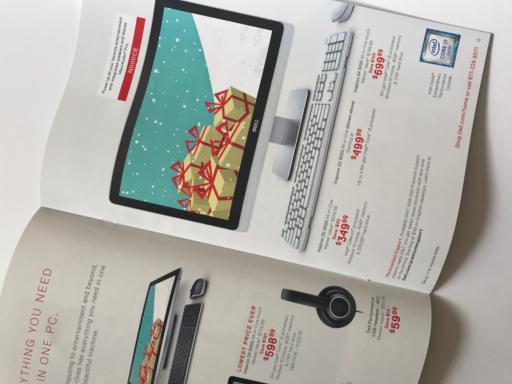
Label: paper